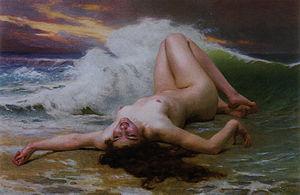
La Vague Polski: Fala